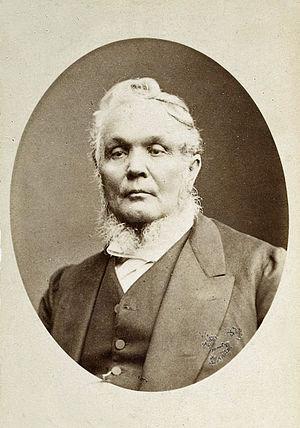
Jean Thomas Arbousset
Thomas Jean Arbousset est un pasteur protestant français et un missionnaire de la Société des missions évangéliques de Paris. Il exerce son ministère au Lesotho, à Tahiti puis à Saint-Sauvant, dans la Vienne.